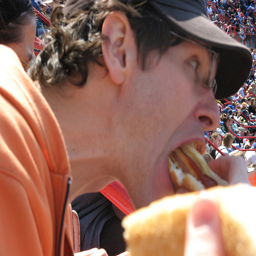
A man eating a hot dog on a bun.
A man eating something at a sporting event.
A man takes a bite of his food at an event.
A boy in the stands of a baseball game biting into a hot dog.
A man is trying to eat a hot dog rather quickly at an event.